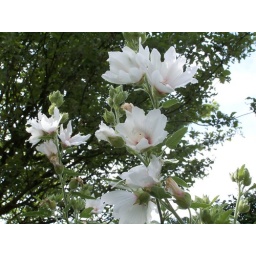
white flowers from below